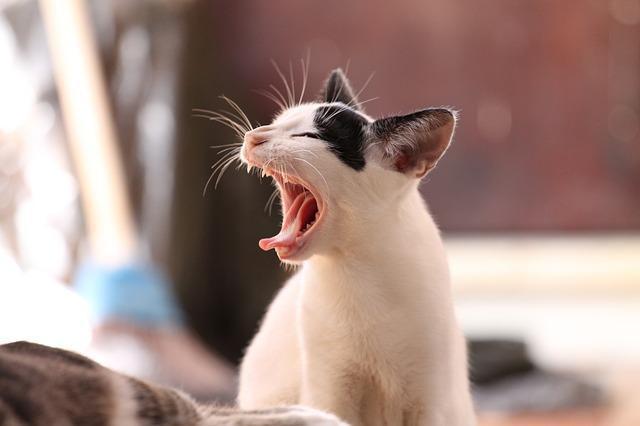
cat